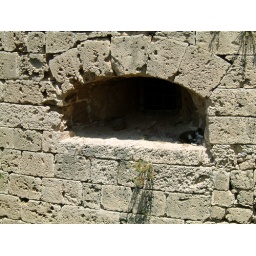
A cat sleeping in the protection of the shade.